Escoulis

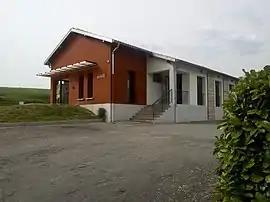
The town hall in Escoulis

Escoulis is a commune in the Haute-Garonne department in southwestern France.